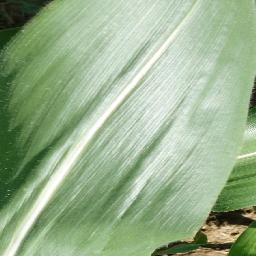
Label: Corn___healthy